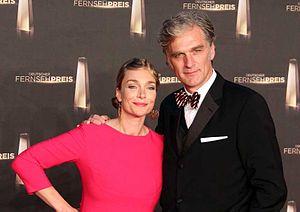
Walter Sittler né le 5 décembre 1952 à Chicago, Illinois est un acteur allemand.
Aglaia Szyszkowitz est une actrice autrichienne.